Zambezi River Authority

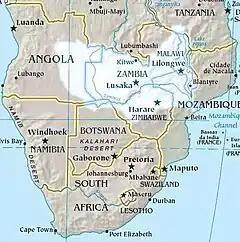
Zambezi River Basin

The Zambezi originates in northwestern Zambia, and runs west and then southwest through Angola before reentering Zambia. It flows south and forms part of the border between Zambia and Namibia. After picking up the waters of the Chobe River at the quadripoint where Zambia, Namibia, Botswana and Zimbabwe meet, the river flows east along the border between Zambia and Zimbabwe, powering the shared Kariba Dam hydroelectric station, before entering Mozambique and flowing to the Indian Ocean.